Bahurani (1963 film)

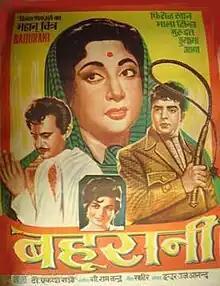
Poster

Bahurani is a 1963 Indian Hindi-language drama film directed by T. Prakash Rao. It stars Guru Dutt, Mala Sinha, Feroz Khan in pivotal roles. It is a remake of the Telugu movie "Ardhangi", which was based on Maddipatla Suri's Telugu translation of the Bengali novel "Swayamsiddha" written by Manilal Banerjee. "Swayamsiddha" went on to be adapted into a 1975 Bengali movie of same name and later in Hindi as "Jyoti" in 1981. "Ardhangi" was also remade earlier in Tamil as "Pennin Perumai".